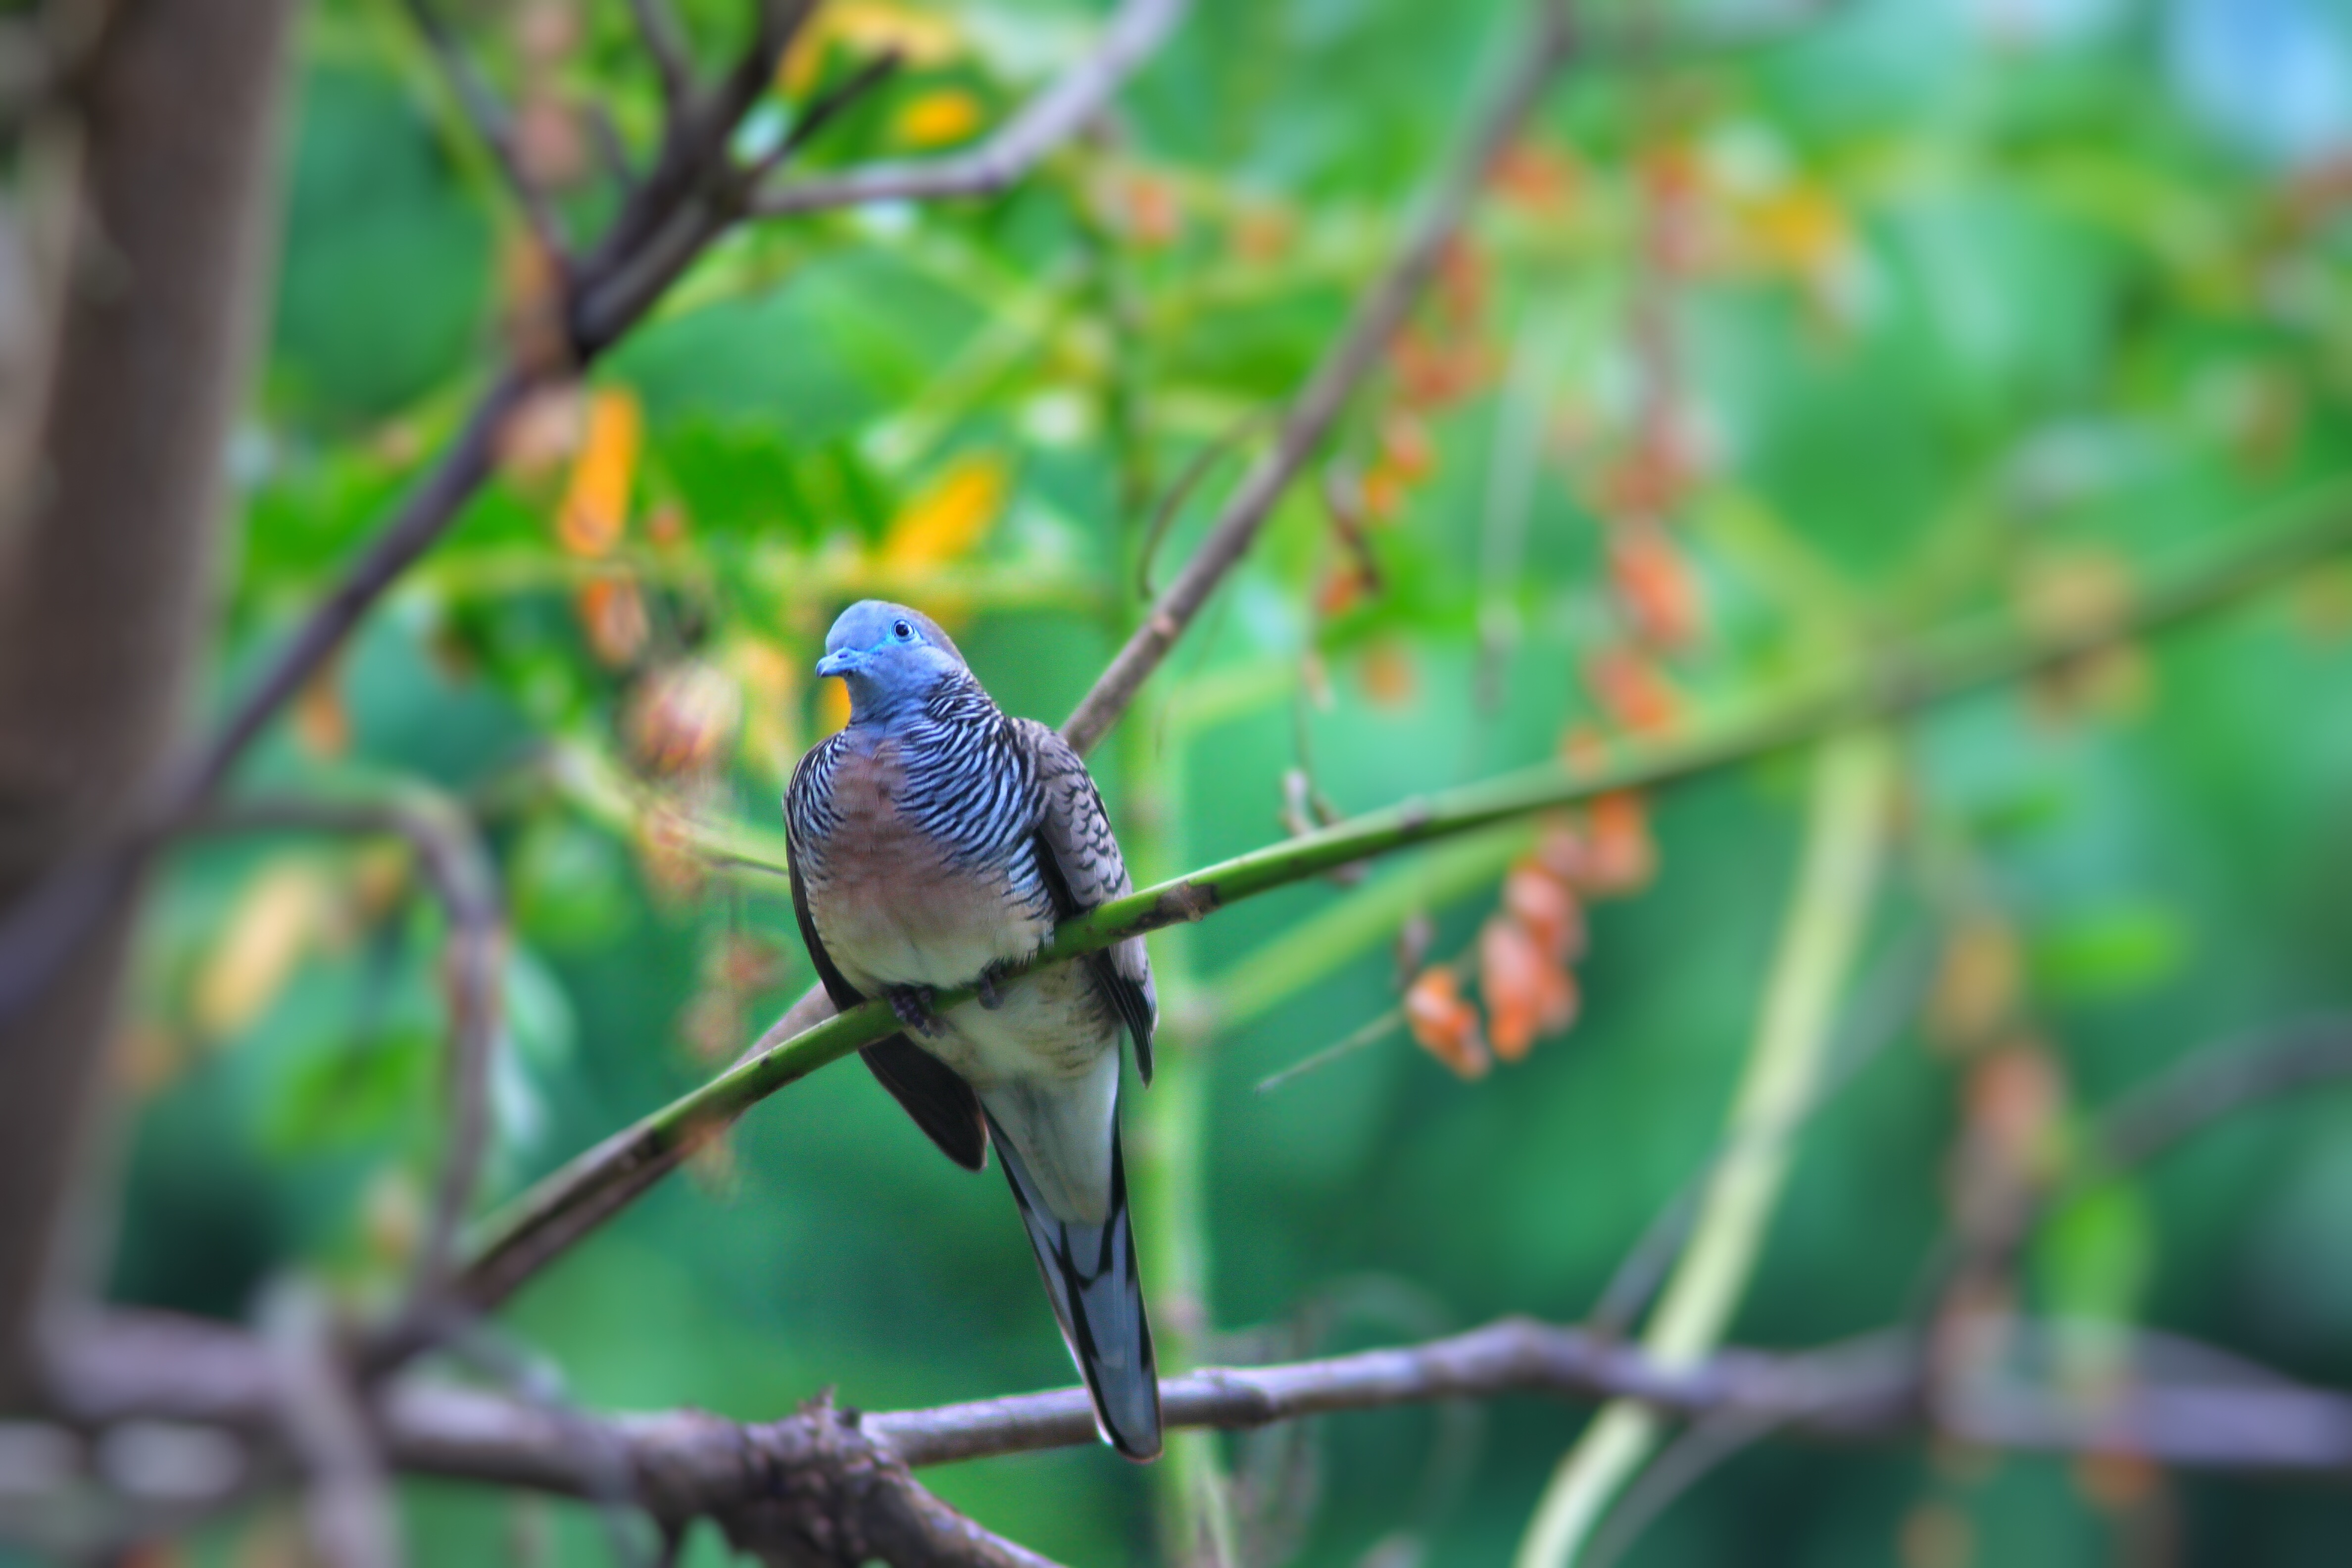
nature, branch, bird, wildlife, beak, fauna, birds, animals, dove, vertebrate, perching bird